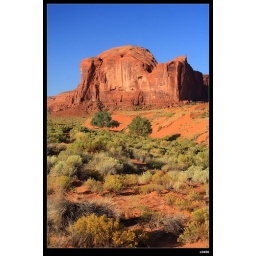
the sand and rock in the sunrise. look very beautiful